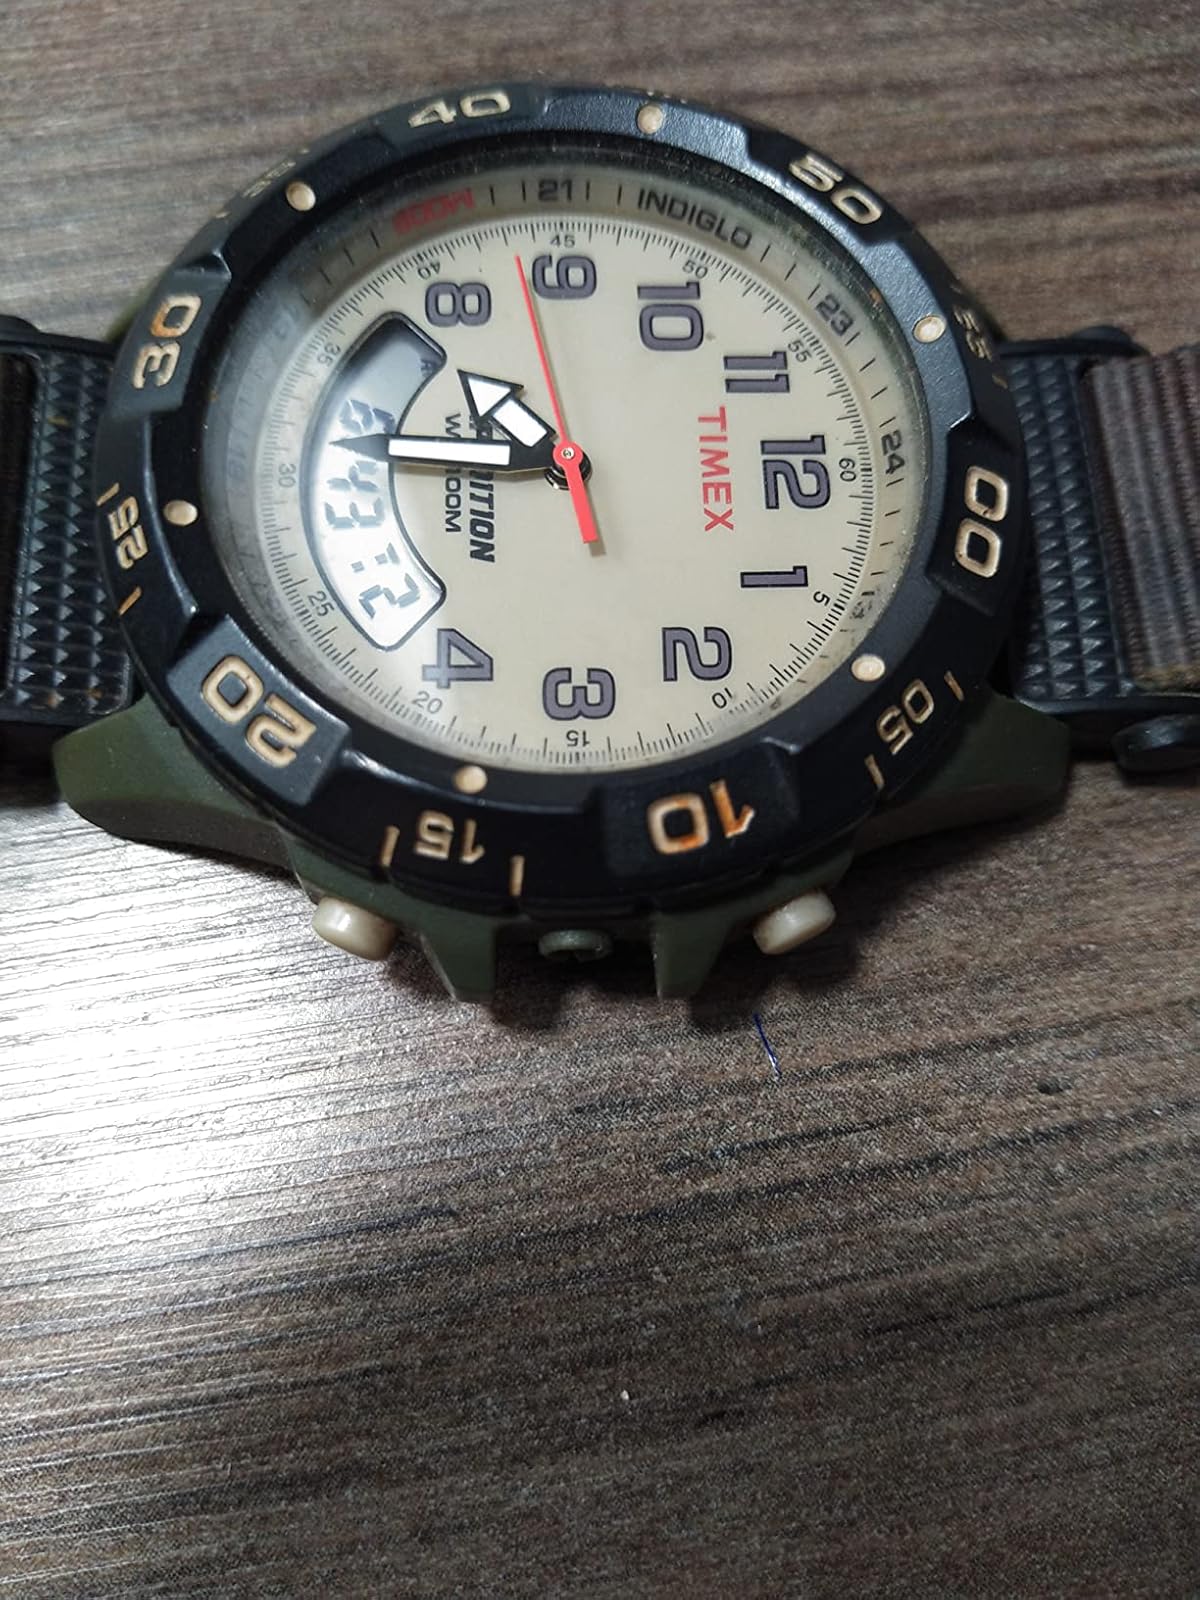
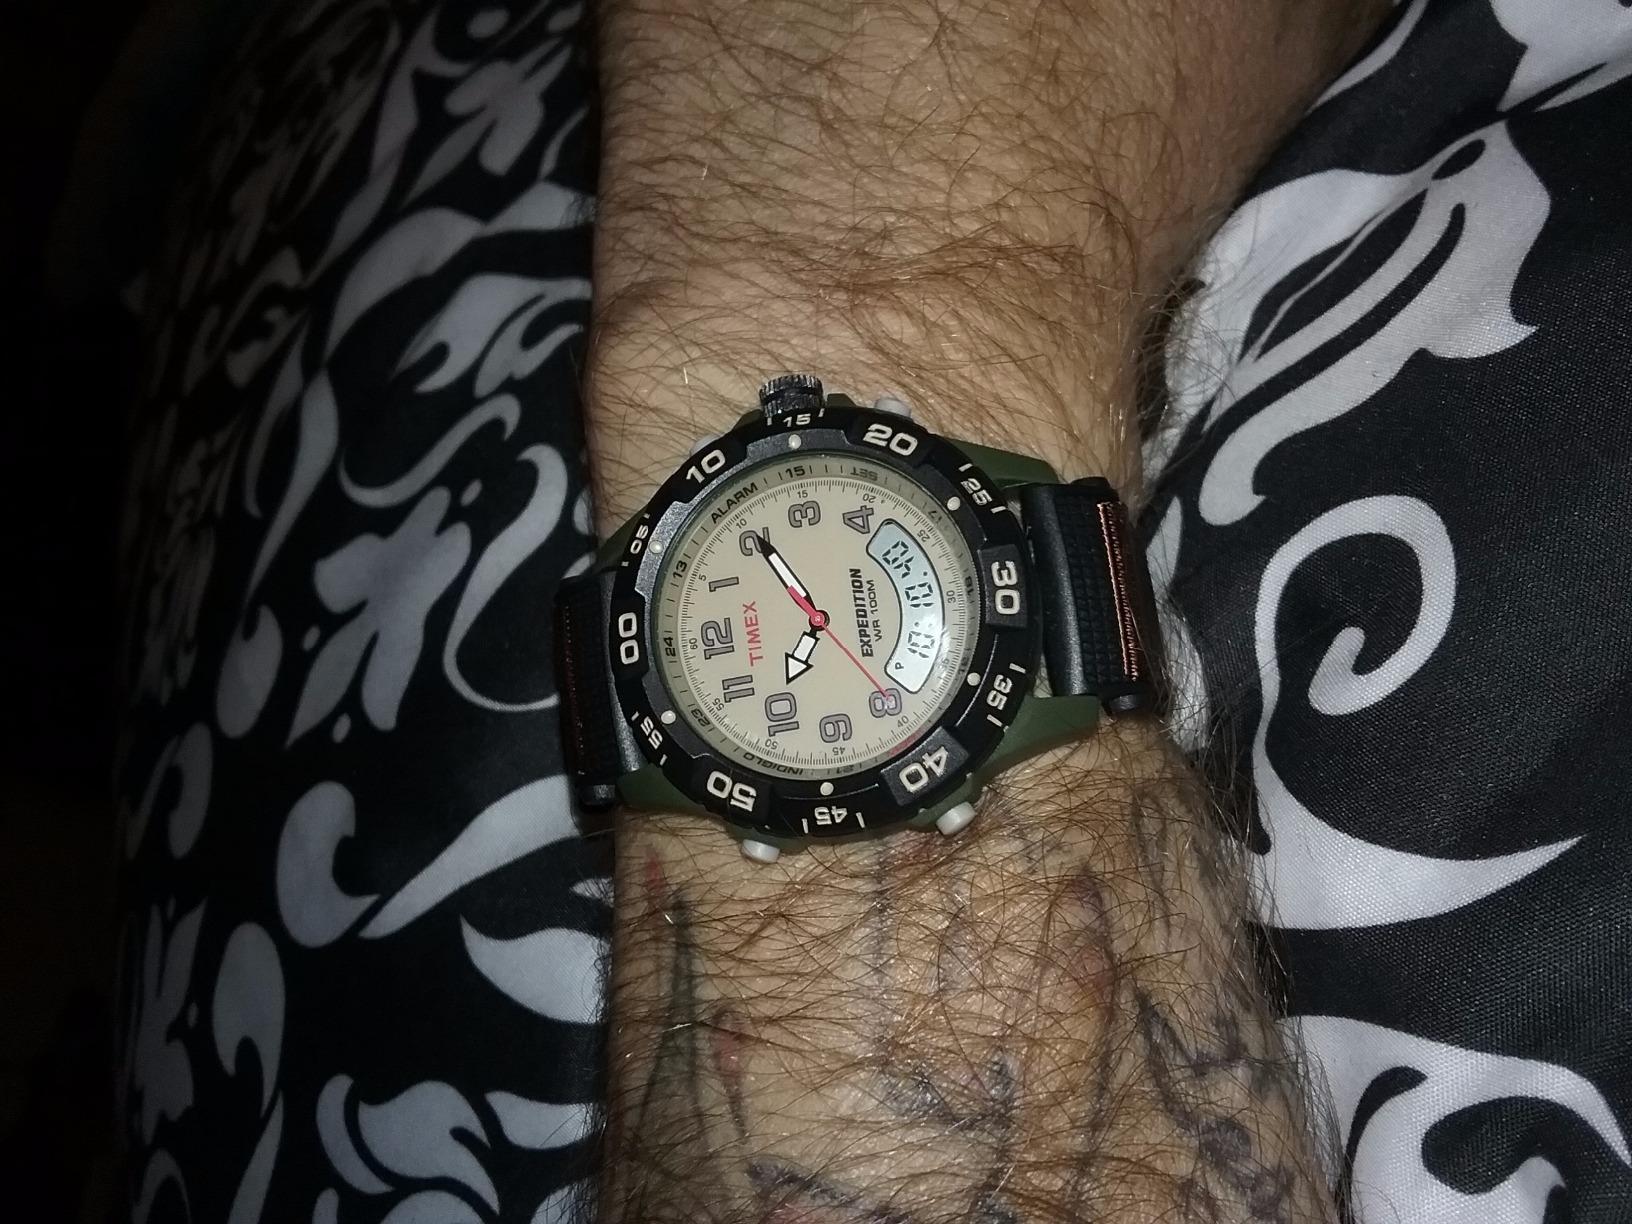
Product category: accessories_watch
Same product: yes